Sandy River (Oregon)

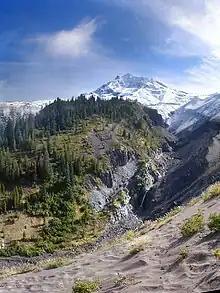
Sandy River headwaters

Issuing from Reid Glacier on the southwest flanks of Mount Hood in the Cascade Range, the Sandy River flows generally west and then north for through Clackamas County and Multnomah County to the Columbia River at Troutdale. In its first , the Sandy River flows across Old Maid Flat, north of Zigzag Mountain in the Mount Hood Wilderness of the Mount Hood National Forest. In this initial stretch near the headwaters, it receives Rushing Water Creek from the left, Muddy Fork from the right, then Lost Creek and Horseshoe Creek from the left, and crosses under Lolo Pass Road just before receiving Clear Creek from the right. At about from the mouth, the Zigzag River enters from the left near the unincorporated community of Zigzag. From here the river runs roughly parallel to U.S. Route 26, which is on its left for about the next . Just below Zigzag, the Sandy River passes the unincorporated community of Wemme on the left.